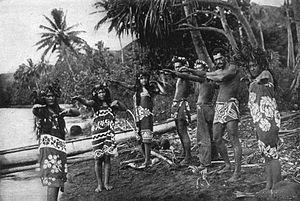
Le paréo ou pareo est un vêtement fait d'un morceau de tissu coloré, qui trouve son origine en Polynésie. Il est utilisé par les hommes comme un pagne, enroulé et noué autour de la taille. Les femmes élaborent des nouages plus sophistiqués pour se couvrir le corps. C'est un vêtement léger et coloré, adapté aux températures tropicales. Il s'est répandu en Occident pour cette raison, devenant un vêtement de plage. C'est un emblème de la vahiné, la femme polynésienne, présent par exemple dans de nombreuses toiles de Paul Gauguin. En Nouvelle-Calédonie et à Wallis-et-Futuna, il est connu sous le terme de manou.